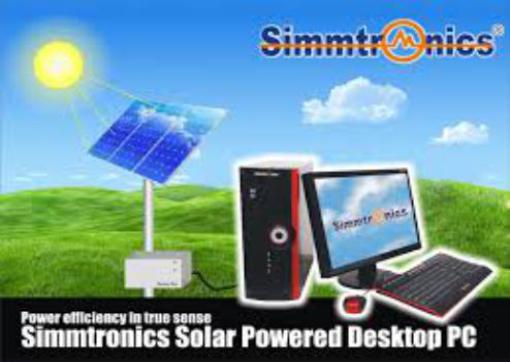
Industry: Electronic